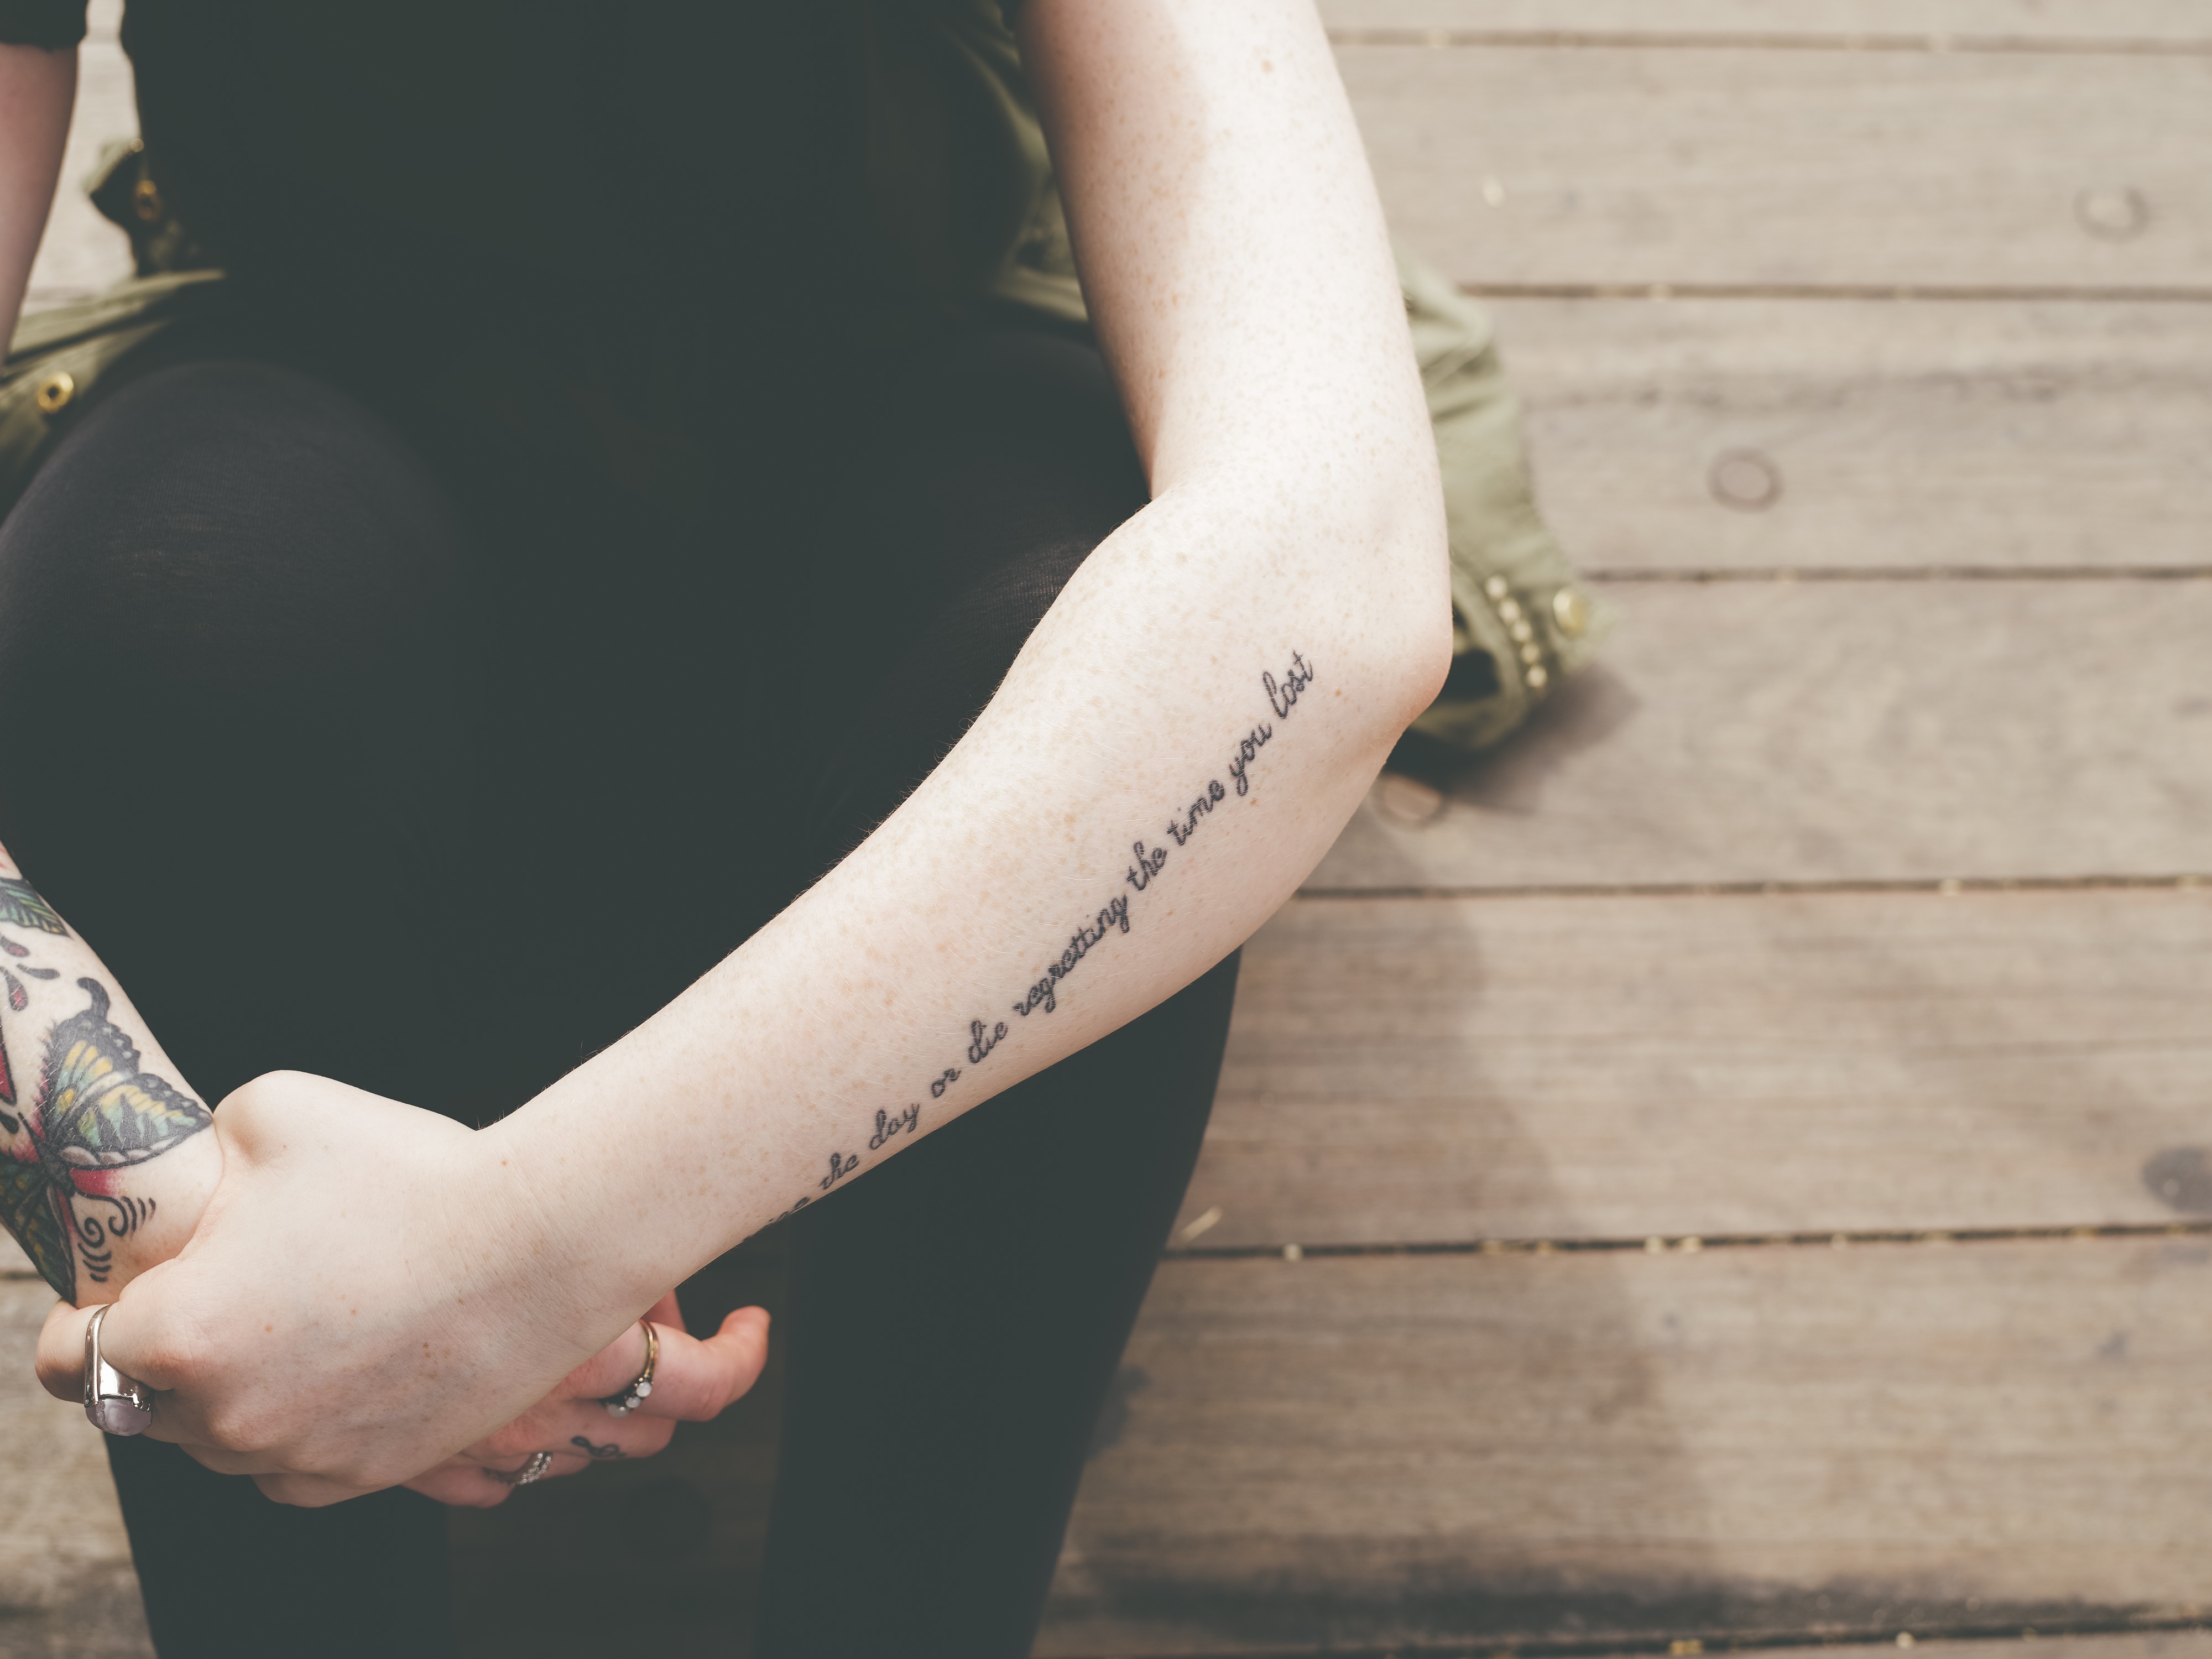
hand, person, girl, woman, white, photography, leg, model, spring, tattoo, fashion, arm, human body, dress, thigh, beauty, abdomen, photo shoot, sense